Marian Vanghelie

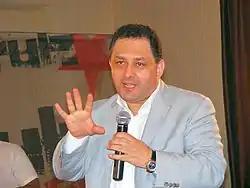
Vanghelie speaking to a Social Democratic Youth (TSD) audience in Otopeni, September 2009

Daniel Marian Vanghelie (born 1968 in Bucharest, Romania) is a Romanian politician, the former mayor of the 5th Sector of Bucharest (2000–2016) and a former member of the Romanian Social Democratic Party (PSD). He ran for a fifth term in 2016 as an independent but was defeated by social-democratic candidate Daniel Florea. Vanghelie came in 3rd place, receiving fewer votes than both the social democratic candidate and the liberal candidate, Ovidiu Raețchi.